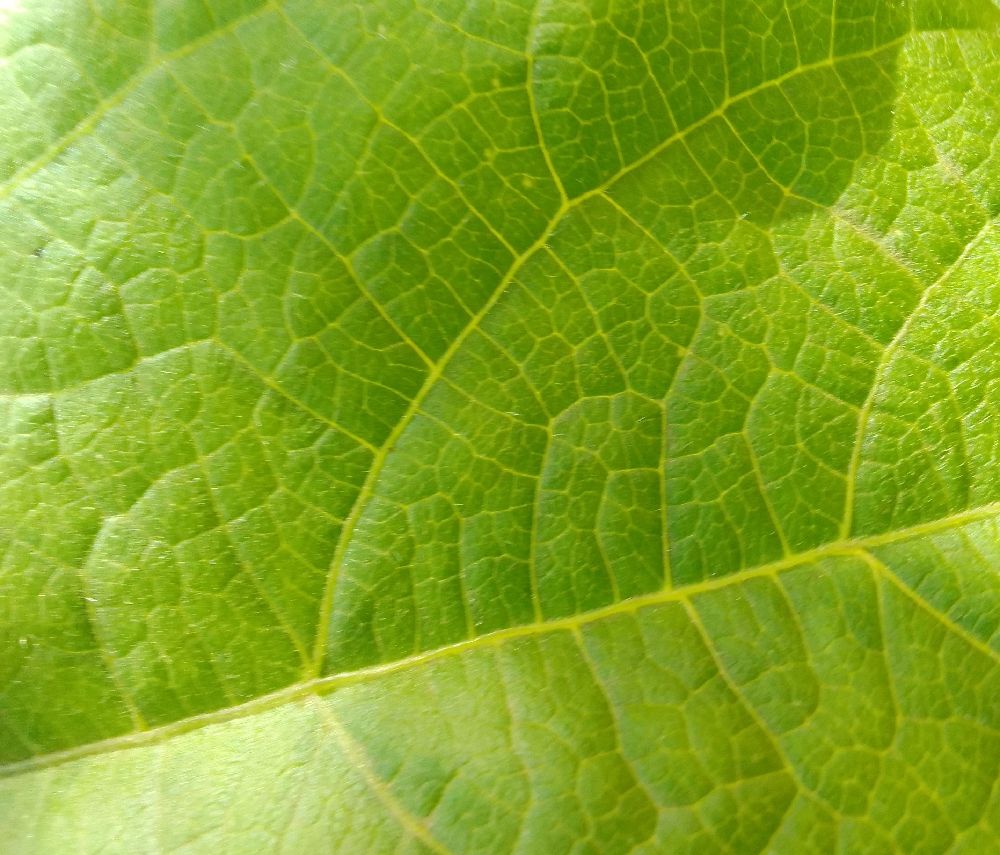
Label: healthy